Aberystwyth

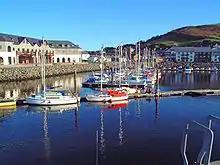
Aberystwyth Harbour

From 1639 to 1642, silver coins were minted at Aberystwyth Castle on behalf of the Royal Mint, using silver from local mines. £10,500 in currency was produced, equivalent to 2.5 million silver pennies.